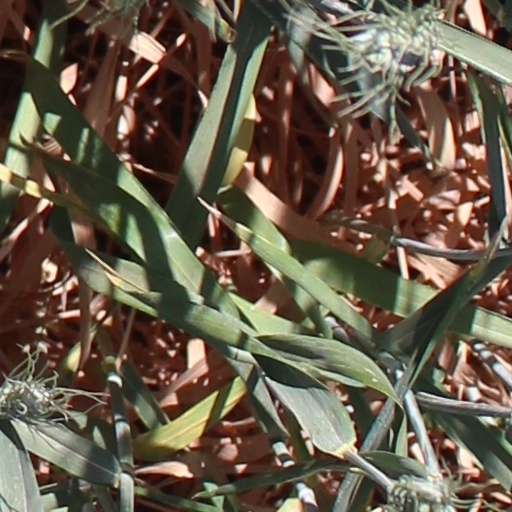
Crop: wheat